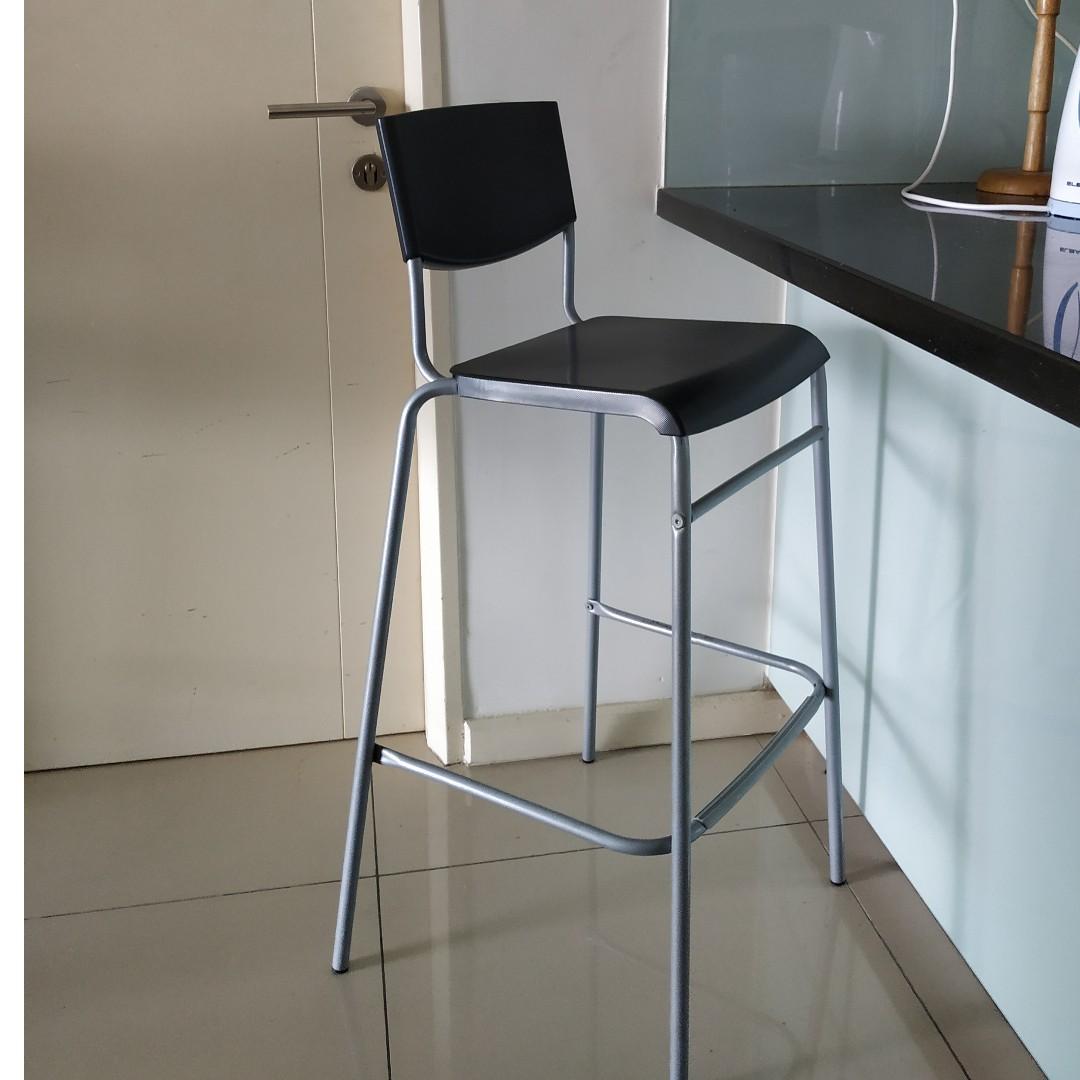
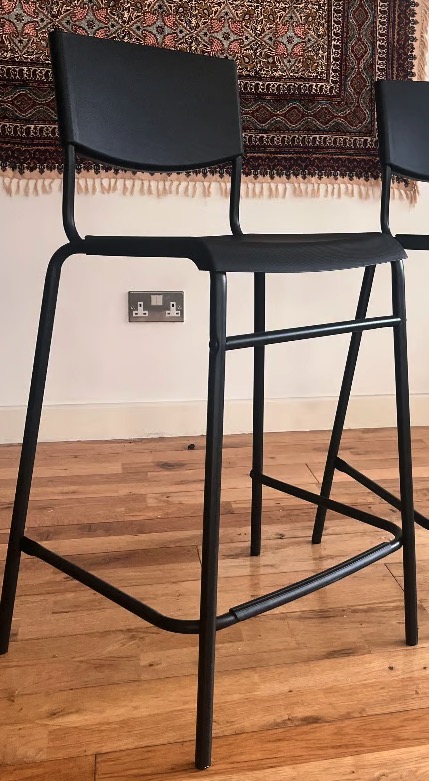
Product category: stool
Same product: no